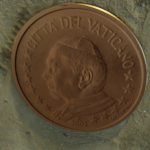
Coin value: 2cents
Country: va
Edition: 2002